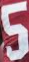
Number: 5